Noah Great Voyage in Osaka 2023

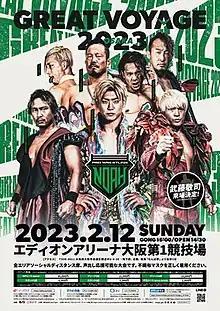
Promotional poster featuring various Noah wrestlers

NOAH Great Voyage in Osaka 2023 was a professional wrestling event promoted by CyberFight's sub-brand Pro Wrestling Noah. It took place on February 12, 2023, in Osaka, Japan, at Osaka Prefectural Gymnasium. The event aired CyberAgent's AbemaTV online linear television service and CyberFight's streaming service Wrestle Universe.